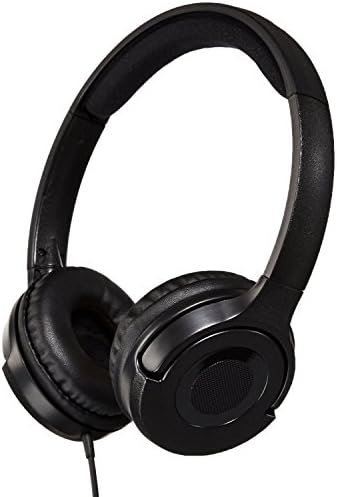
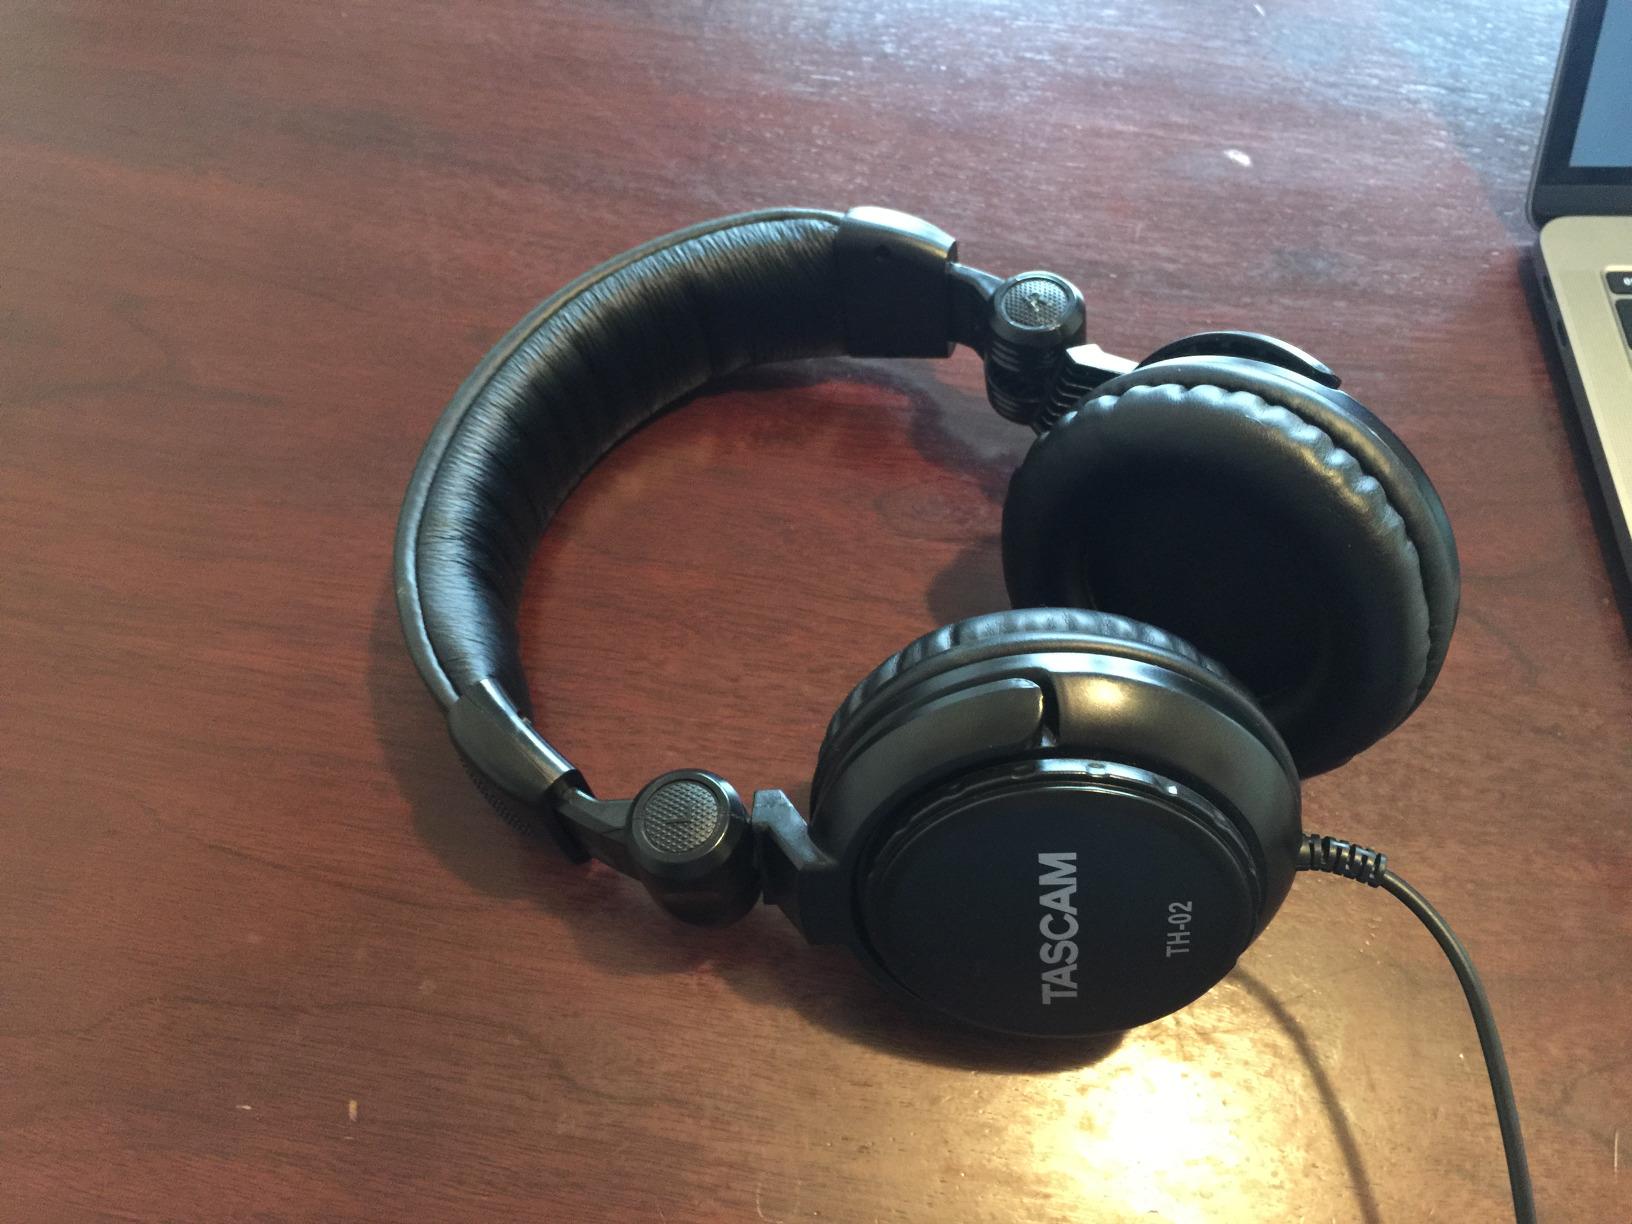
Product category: headphones
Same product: no